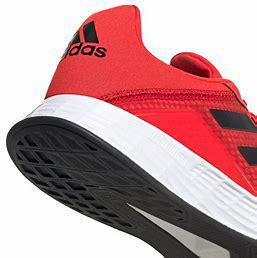
Brand: Adidas
Model: Duramo SL